Scarrington

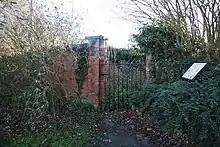
The Scarrington Pinfold

Another Grade II listed edifice is the village pinfold opposite the Smithy. It has 1.83 m brick walls with copings and is unusual in being circular. However, the pinfolds at nearby Flintham and Screveton are also circular, and it is suggested that all three were built by the same unidentified builder in the 19th century. Scarrington's has a diameter of 6.1 m. Renovation was carried out on it in 1988 and 2012.